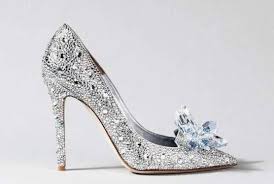
Waste category: shoes